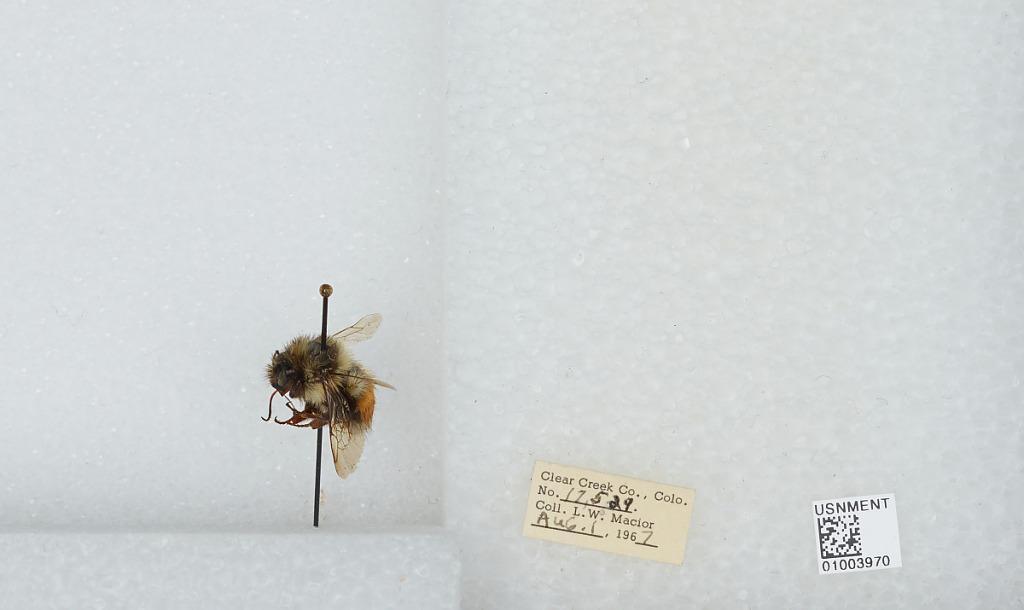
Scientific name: Bombus (Pyrobombus) melanopygus Nylander
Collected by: L. Macior
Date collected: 1967-8-1
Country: United States
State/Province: Colorado
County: Clear Creek
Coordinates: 39.6958, -105.725